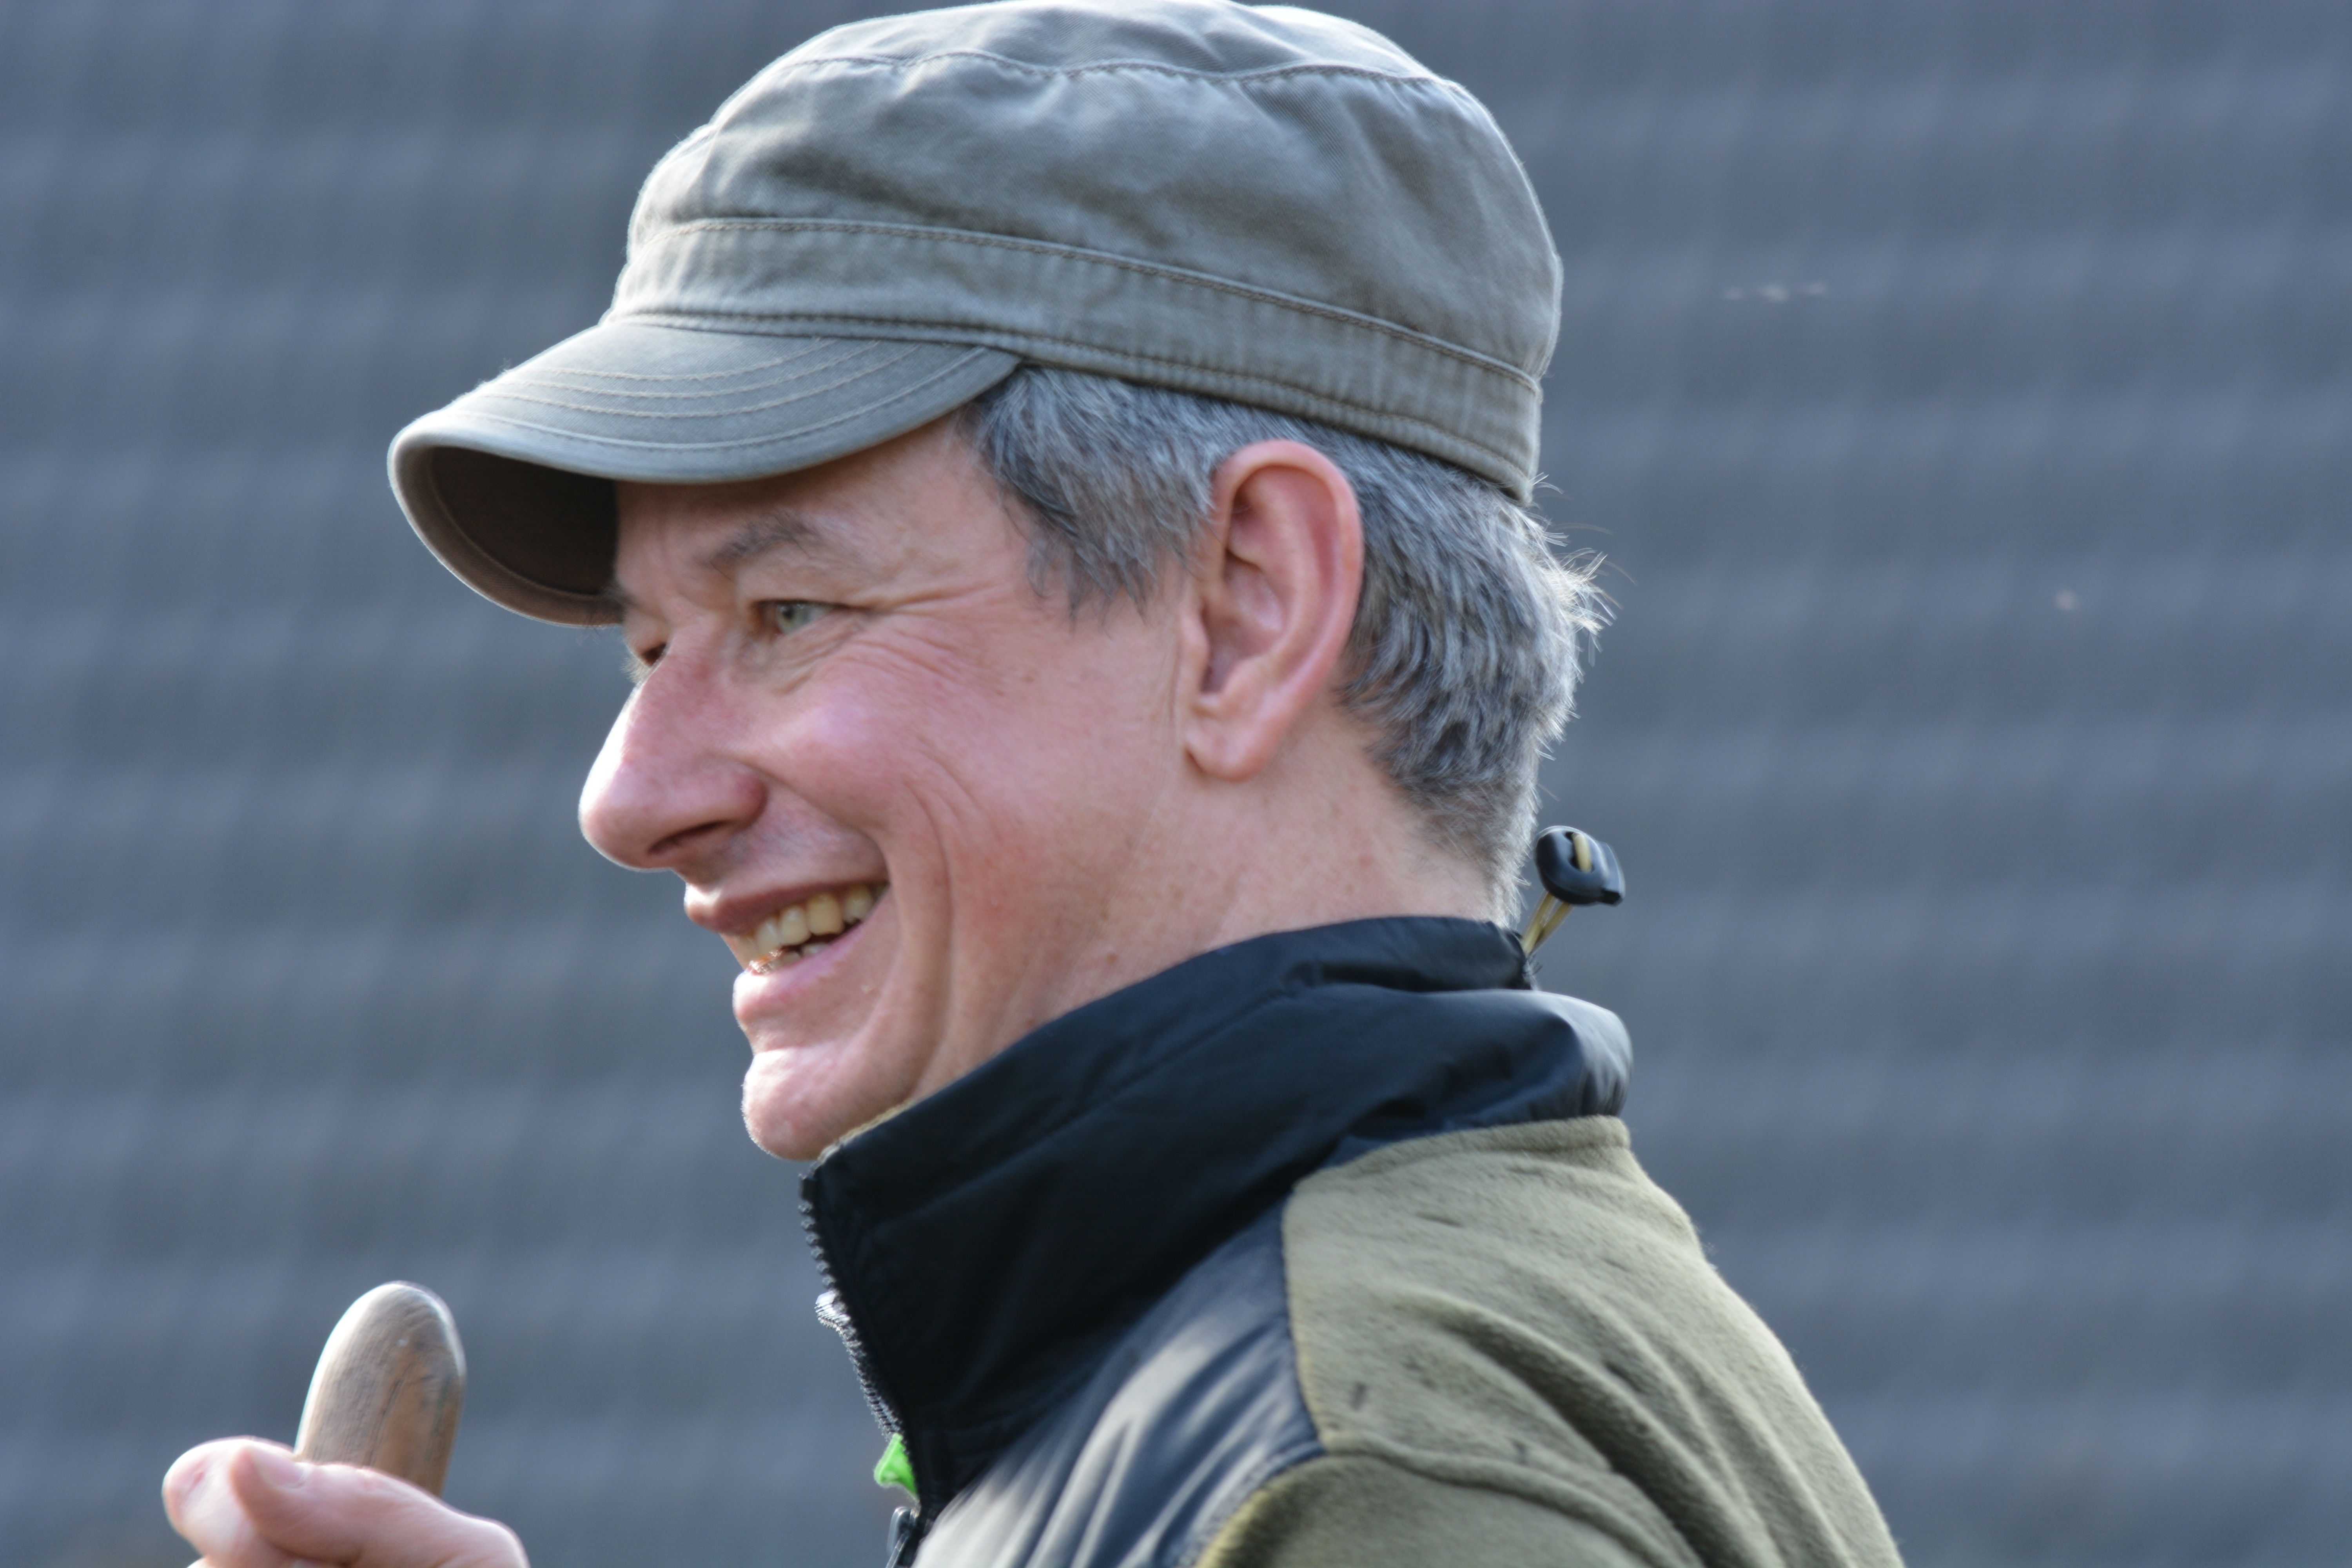
work, man, person, cap, thorsten, baseball positions